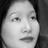
Emotion: neutral